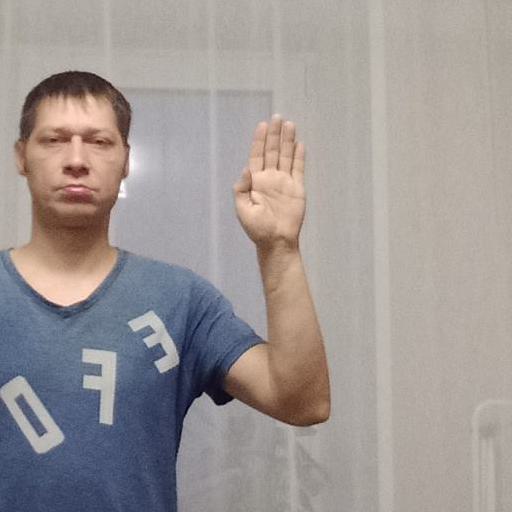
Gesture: stop